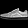
Label: Sneaker